Niederkirchen bei Deidesheim

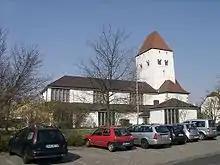
St. Martin's Parish Church

The Catholic Saint Martin's Parish Church ("Pfarrkirche St. Martin") is one of the Palatinate's oldest Christian building monuments. The church had its first documentary mention in 1235. Building features, however, lead to the conclusion that its striking Romanesque crossing tower has its beginnings in the latter half of the 11th century. The church's quire is believed to have come from the time about 1300, while the nave was built onto the church in 1955 and 1956. The crossing tower originally also fulfilled the function of a sanctuary, making it a sanctuary tower, a widely found building type in mediaeval country churches.